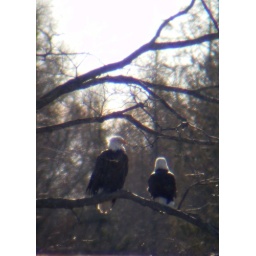
The two eagles that were eating in the field near my house on January 02, 2007